Årnset

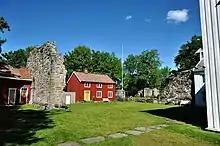

Årnset or Rissa is the administrative centre of Indre Fosen Municipality in Trøndelag county, Norway. It is located on the north shore of the lake Botn about south of the village of Hasselvika and about north of the villages of Stadsbygd and Askjem.